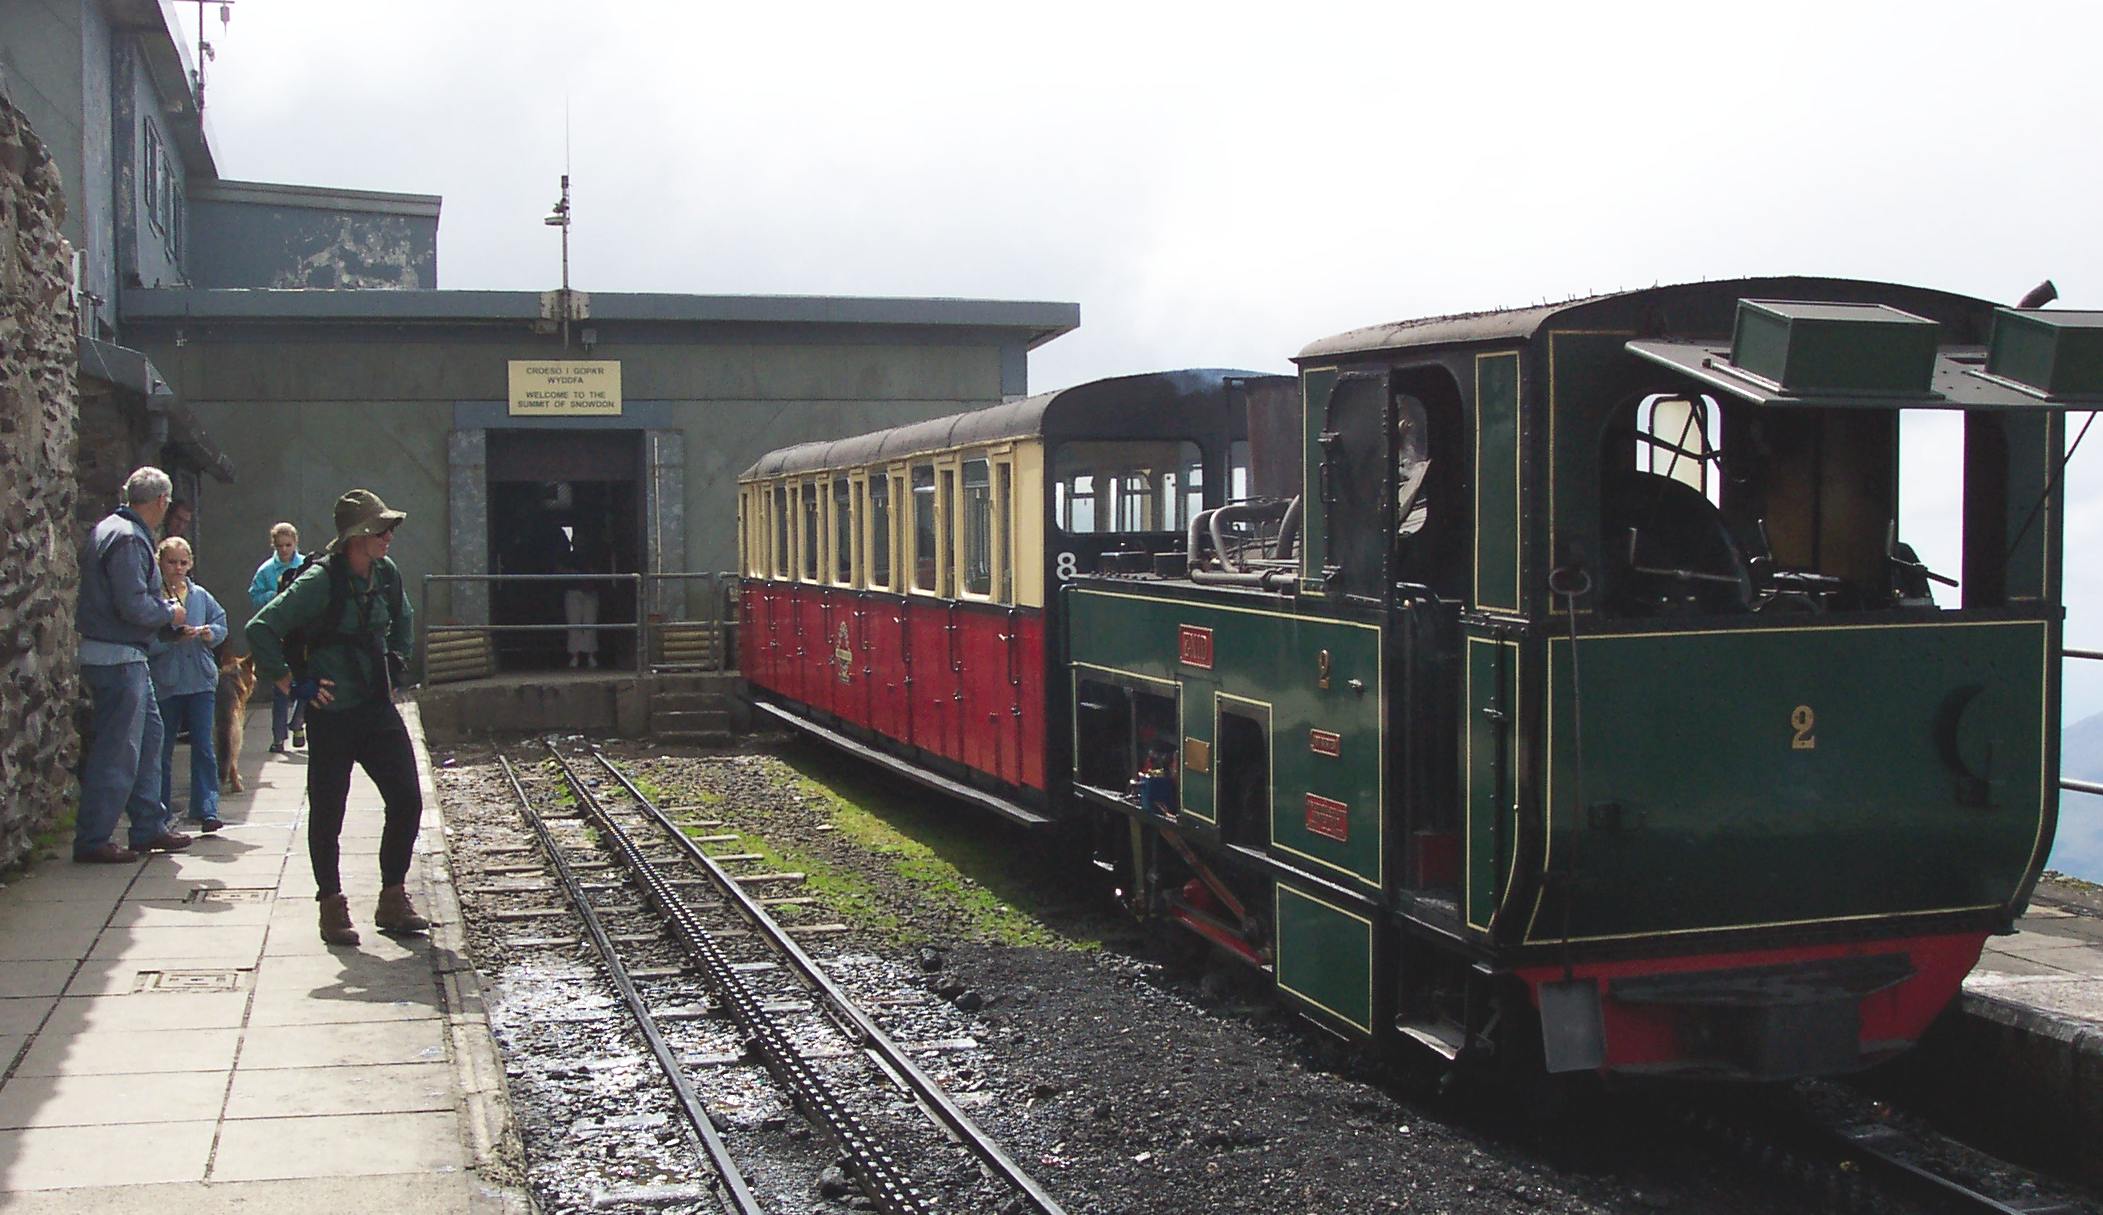
train, transport, railway, mode of transport, locomotive, vehicle, rolling stock, track, public transport, railroad car, train station, passenger car, rolling, electricity, passenger, auto part, engine, automotive engine part, metal, electrical supply